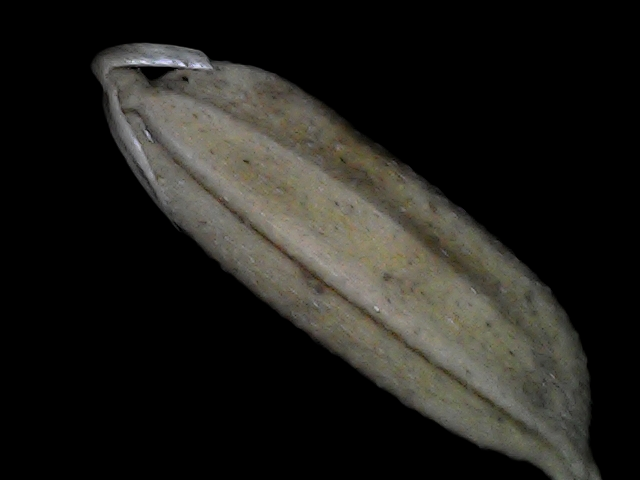
Rice variety: Bd72